2014–15 RC Lens season

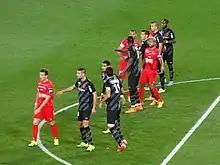
Lens playing away against Valenciennes FC

French teams are limited to four players without EU citizenship. Hence, the squad list includes only the principal nationality of each player; several non-European players on the squad have dual citizenship with an EU country. Also, players from the ACP countries—countries in Africa, the Caribbean, and the Pacific that are signatories to the Cotonou Agreement—are not counted against non-EU quotas due to the Kolpak ruling.